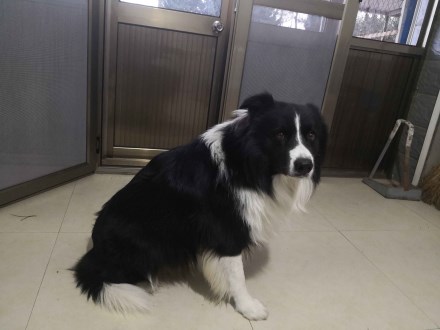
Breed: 2594-n000109-Border_collie